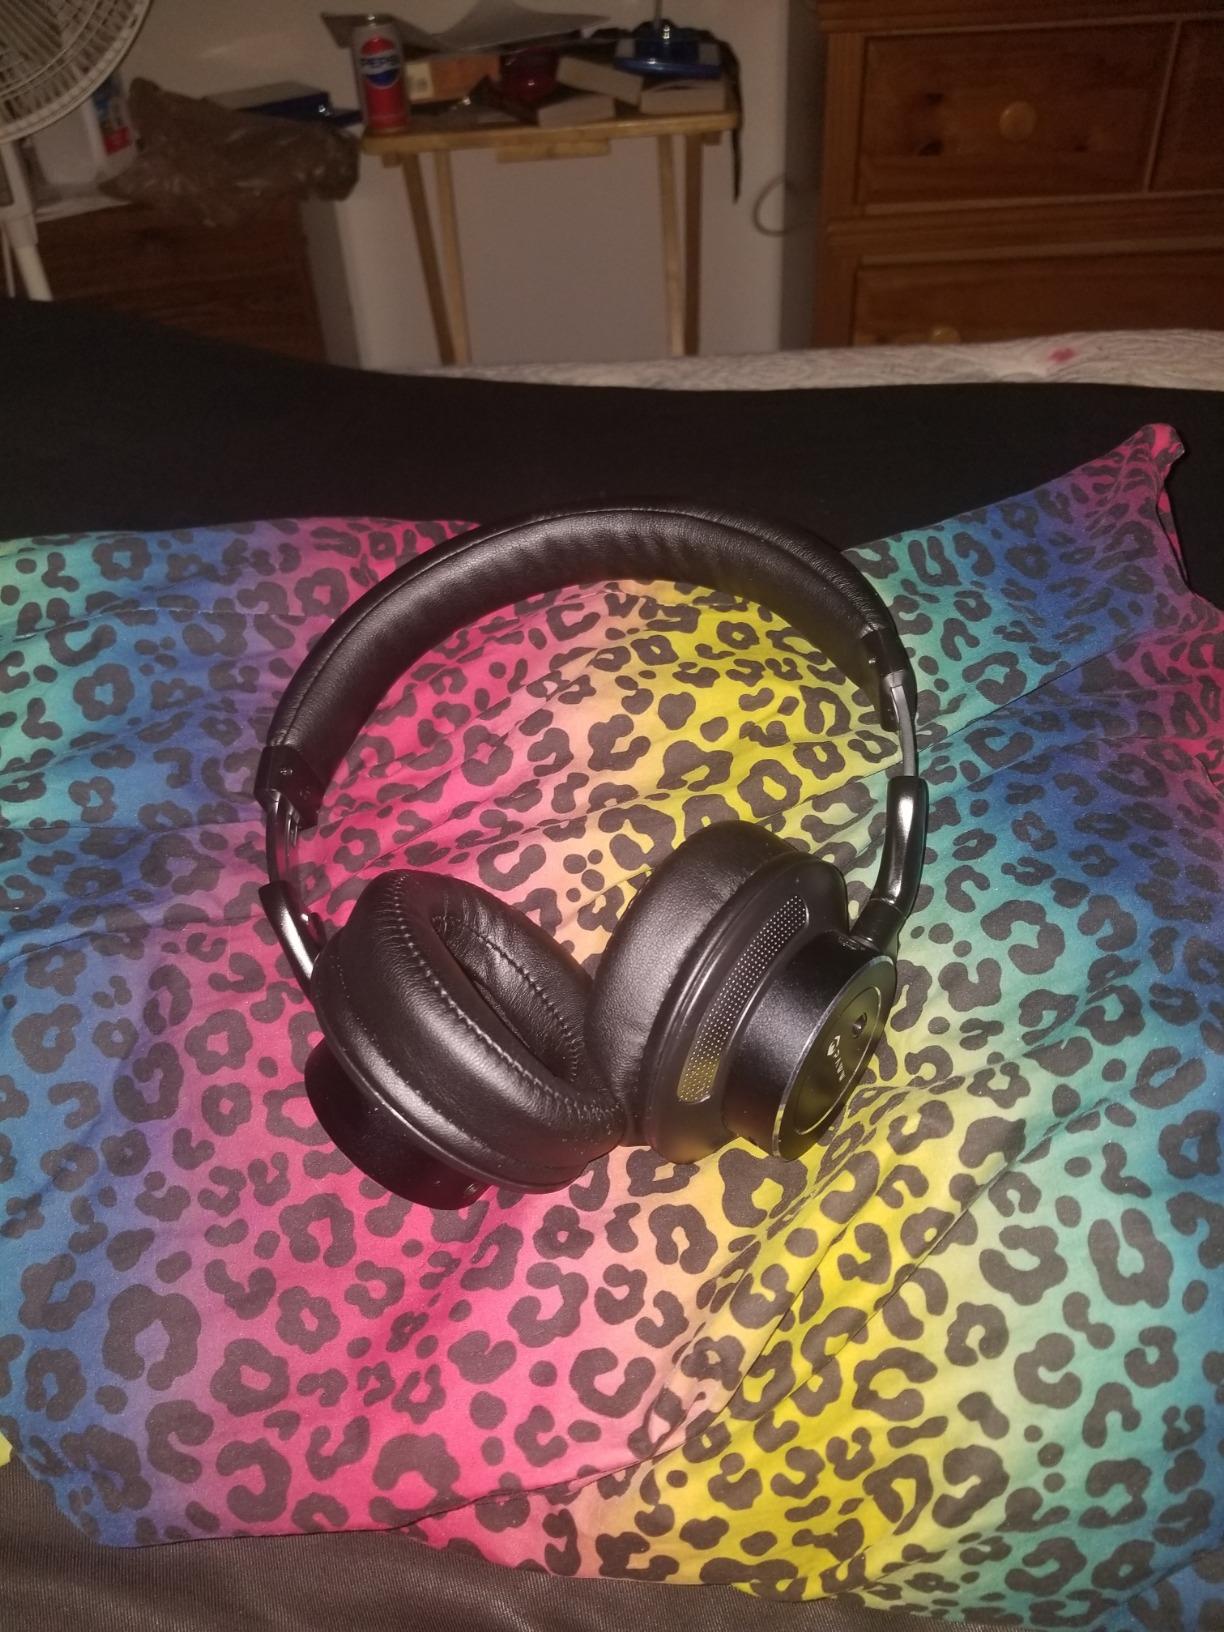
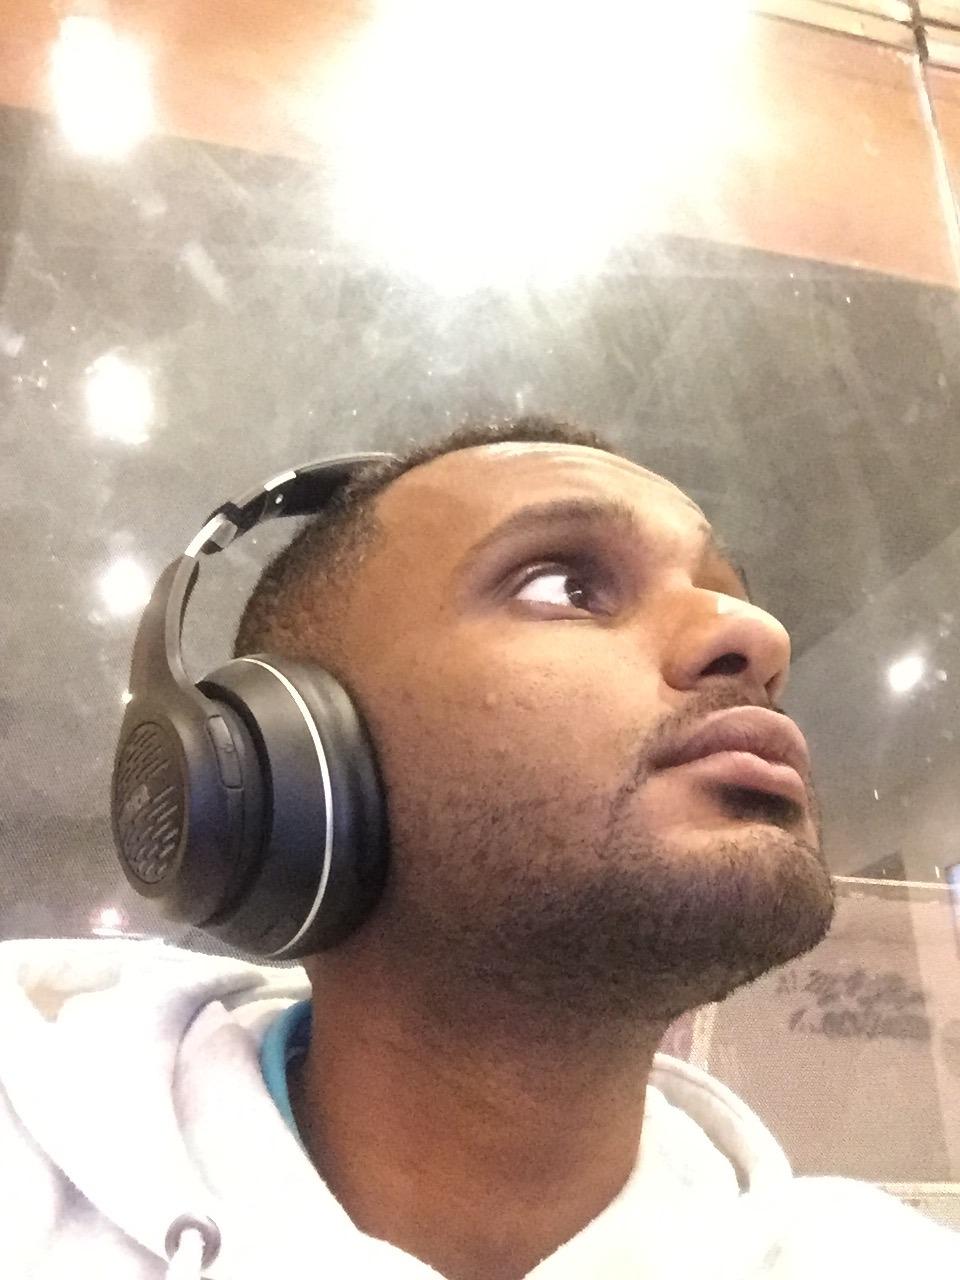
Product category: headphones
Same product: no